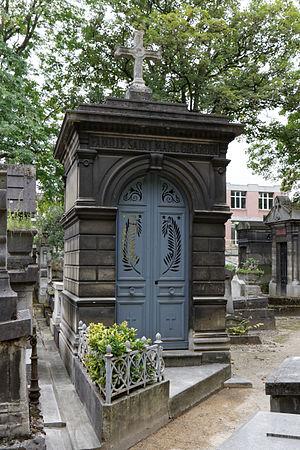
Sépulture de Saint-Marc Girardin (1801-1873), universitaire, critique littéraire et homme politique français .
Marc Girardin, dit Saint-Marc Girardin, né le 12 février 1801 à Paris et mort le 11 avril 1873 à Morsang-sur-Seine, est un universitaire, critique littéraire et homme politique français.